Concepts in folk art

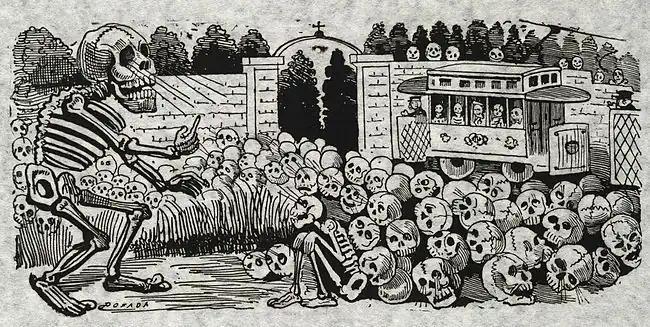
"Gran calavera eléctrica" by José Guadalupe Posada, Mexico, 1900–1913

Folk and traditional arts are rooted in and reflective of the cultural life of a community. They encompass the body of expressive culture associated with the fields of folklore and cultural heritage. Tangible folk art includes historic objects which are crafted and used within a traditional community. Intangible folk arts include forms such as music, dance and narrative structures. Tangible and intangible folk arts were developed to address a need, and are shaped by generational values derived from family and community, through demonstration, conversation and practice.